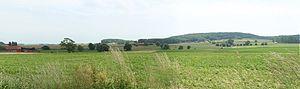
Panorama du Mont Kemmel, vu du versant nord. Photographie
Le mont Kemmel est le point culminant de la province de Flandre-Occidentale, en Belgique. Son altitude est de 156 m. Le sommet est matérialisé par une borne géodésique de l'Institut géographique militaire, mise en place en octobre 1951, à proximité du domaine militaire. Il se situe sur la commune de Heuvelland, à 1,5 km du village de Kemmel.
Les monts des Flandres sont une série de collines se développant d'ouest en est de Watten à Kemmel. Ils forment dans une zone frontalière de petits reliefs dissymétriques séparés par des vallées. Même s'ils se dressent, à leur plus haut, à moins de 180 mètres au-dessus de la plaine de Flandre, les monts des Flandres font figure de relief dans ce plat pays.